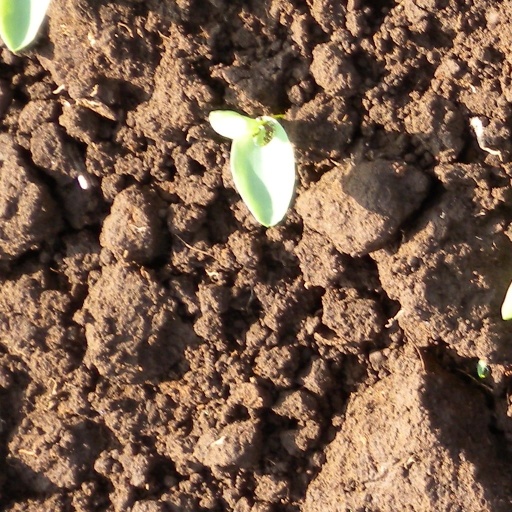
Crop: sorghum